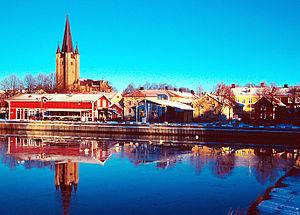
Mariestad est une ville suédoise au nord de la province Västergötland, au bord du lac Vänern. La ville comptait 15 591 habitants en 2010. Mariestad est la ville majeure de la commune de Mariestad. Jusqu'en 1997 elle était la capitale de l'ancien comté de Skaraborg et elle a été siège épiscopal de l'Église de Suède entre 1583 et 1646.